Bunga Jelitha

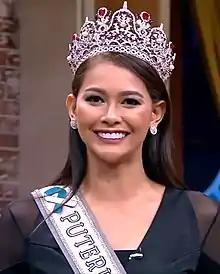
Miss Universe Indonesia 2017, Bunga Jelitha Ibrani at NET TV

Bunga Jelitha Ibrani (born 6 September 1991) is an Indonesian actress, model and beauty pageant titleholder who won Supermodel International 2011 and also Puteri Indonesia 2017. She represented Indonesia at the Miss Universe 2017, where she didn't make into the Top 16, but she won ""Miss Photogenic"" award.